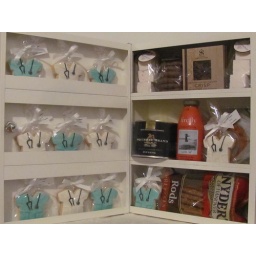
Thank you gift basket in medicine cabinet